Daniël Boone

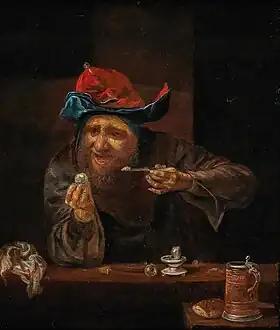
"Interior with a peasant sitting at a table"

Daniël Boone (also Boon or Boontje), signed once as Daniel Adriaensen (1631/32 – 1686), was a Flemish painter known for his genre scenes of boorish types in the style of Adriaen Brouwer and Egbert van Heemskerk. He was also active as an art dealer. He spent the latter part of his career in the Dutch Republic and England.